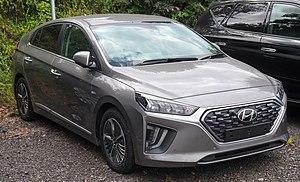
La Hyundai Ioniq est un véhicule hybride rechargeable, hybride non rechargeable ou électrique produit par le constructeur automobile coréen Hyundai Motor à l'été 2016. Ses premières photos officielles sont dévoilées début janvier avant que la voiture soit révélée au salon de Détroit. En 2020, Ioniq devient une marque indépendante destinée à la production des véhicules électriques du groupe coréen.